Espace Bernadette Soubirous Nevers

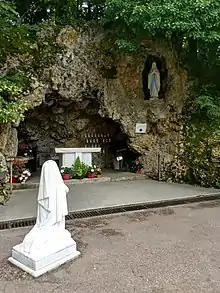
A replica of the grotto at Lourdes, with a statue of a younger Bernadette kneeling as she would during the apparitions.

A replica of the Grotto at Massabielle was created in 1884, five years after Bernadette’s death, as demanded by Marie-Thérèse Vauzou, the mother superior of the convent who was also Bernadette’s mistress of novices. It was built to resemble the Grotto in Lourdes as it would have looked in 1858, and it carries a piece of the rock the Virgin Mary stood on in the upper alcove. The Grotto also has an altar and a rack where pilgrims may light and offer candles with an image of Saint Bernadette, sold on site.